Reference genome

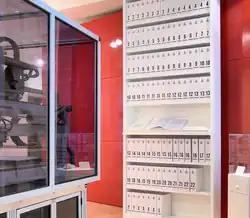
The first printout of the human reference genome presented as a series of books, displayed at the Wellcome Collection, London

A reference genome (also known as a reference assembly) is a digital nucleic acid sequence database, assembled by scientists as a representative example of the set of genes in one idealized individual organism of a species. As they are assembled from the sequencing of DNA from a number of individual donors, reference genomes do not accurately represent the set of genes of any single individual organism. Instead, a reference provides a haploid mosaic of different DNA sequences from each donor. For example, one of the most recent human reference genomes, assembly "GRCh38/hg38", is derived from >60 genomic clone libraries. There are reference genomes for multiple species of viruses, bacteria, fungus, plants, and animals. Reference genomes are typically used as a guide on which new genomes are built, enabling them to be assembled much more quickly and cheaply than the initial Human Genome Project. Reference genomes can be accessed online at several locations, using dedicated browsers such as Ensembl or UCSC Genome Browser.